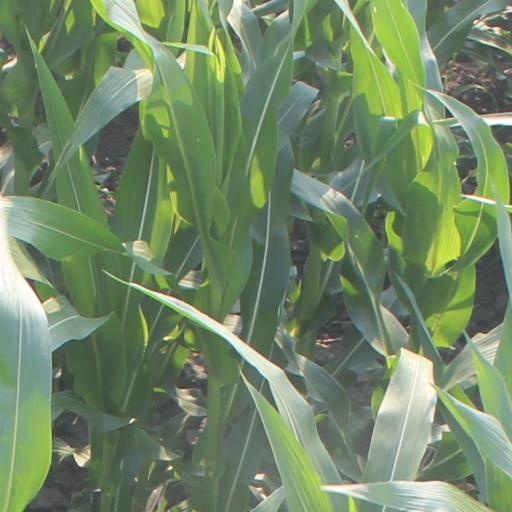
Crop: maize; corn